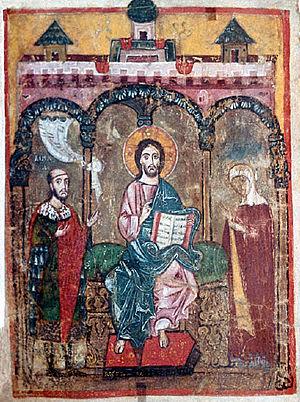
Michel III de Vladimir, dit Michel le Saint, fut grand-prince de Vladimir de 1304 à 1318.